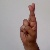
The image shows a hand gesture representing the letter 'R' in Indian Sign Language.